Jake Woodford

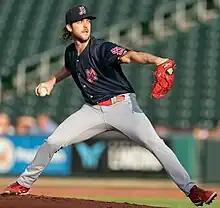
Woodford with the Memphis Redbirds in 2023

Jacob Robert Woodford (born October 28, 1996) is an American professional baseball pitcher for the Arizona Diamondbacks of Major League Baseball (MLB). He has previously played in MLB for the St. Louis Cardinals, Chicago White Sox, and Pittsburgh Pirates. He made his MLB debut in 2020 with the Cardinals.